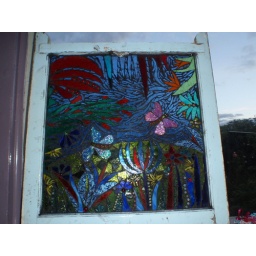
Iridescent butterflies in flower window